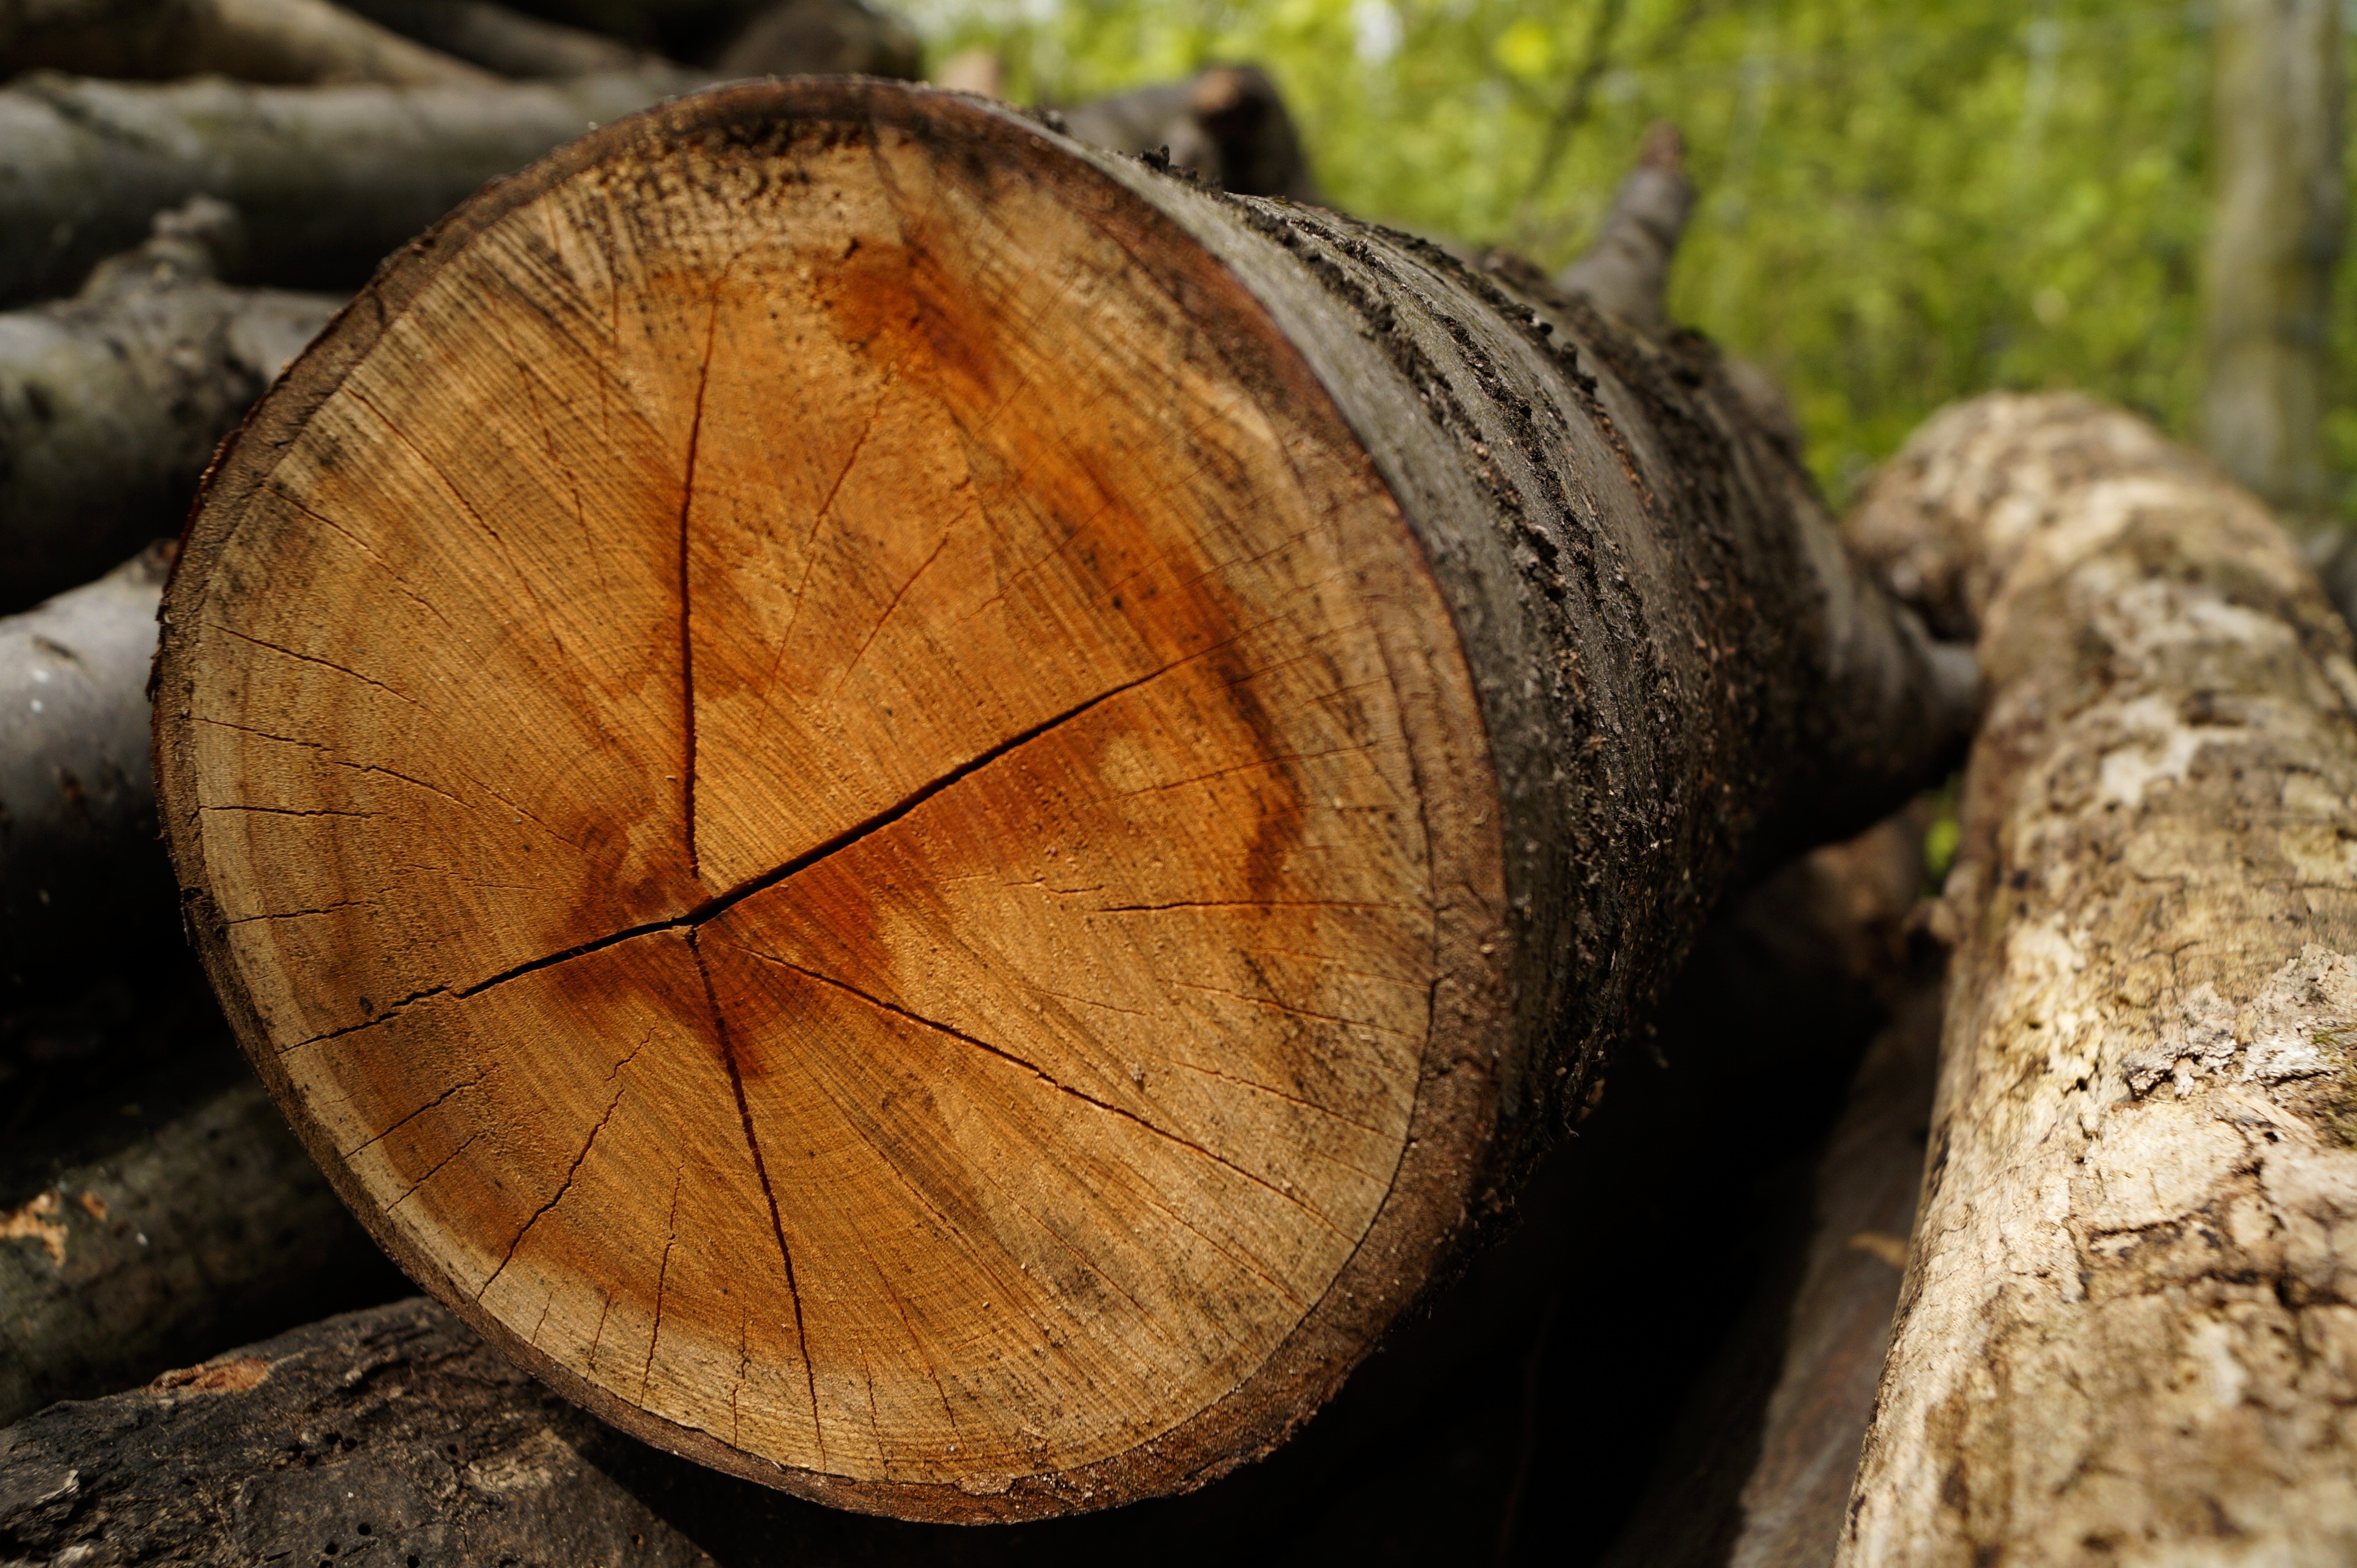
tree, nature, forest, branch, plant, wood, sunlight, leaf, stump, flower, trunk, log, pattern, produce, autumn, soil, botany, flora, season, close up, coconut, carving, tree stump, macro photography, man made object, plant stem, woody plant